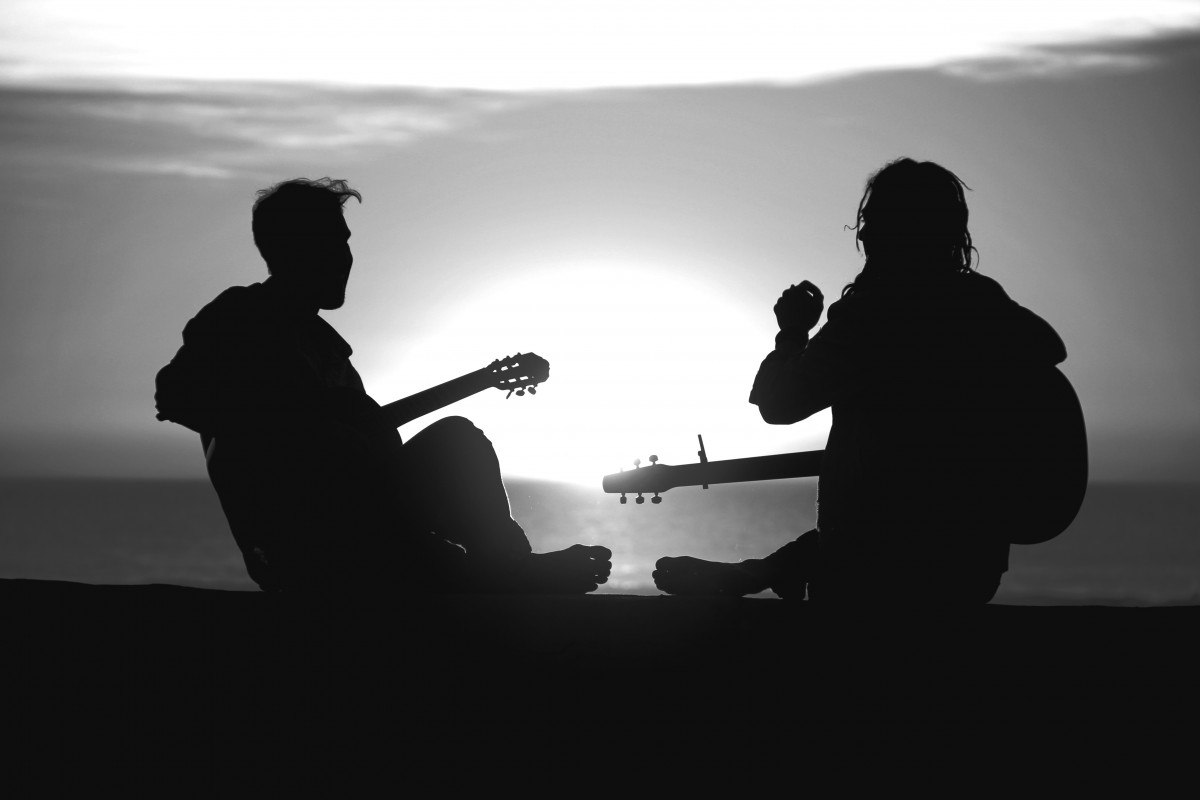
Tags: black and white, photograph